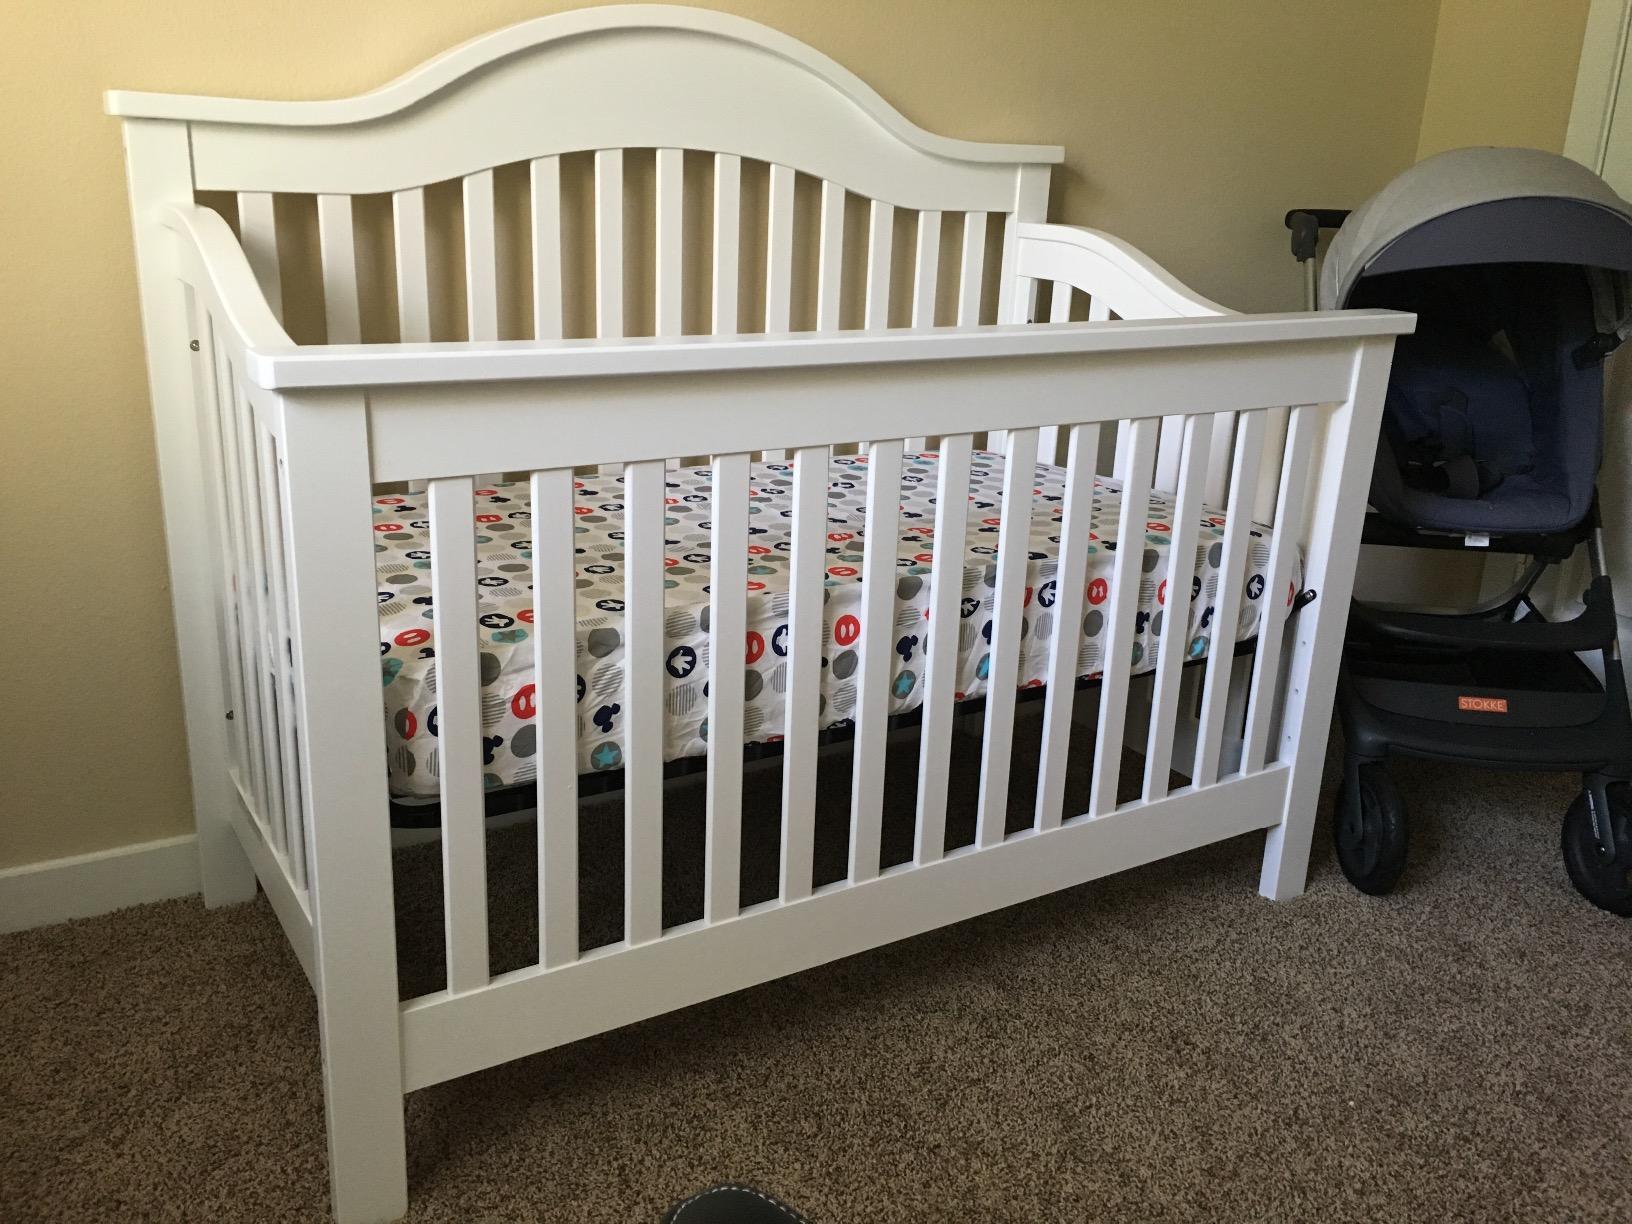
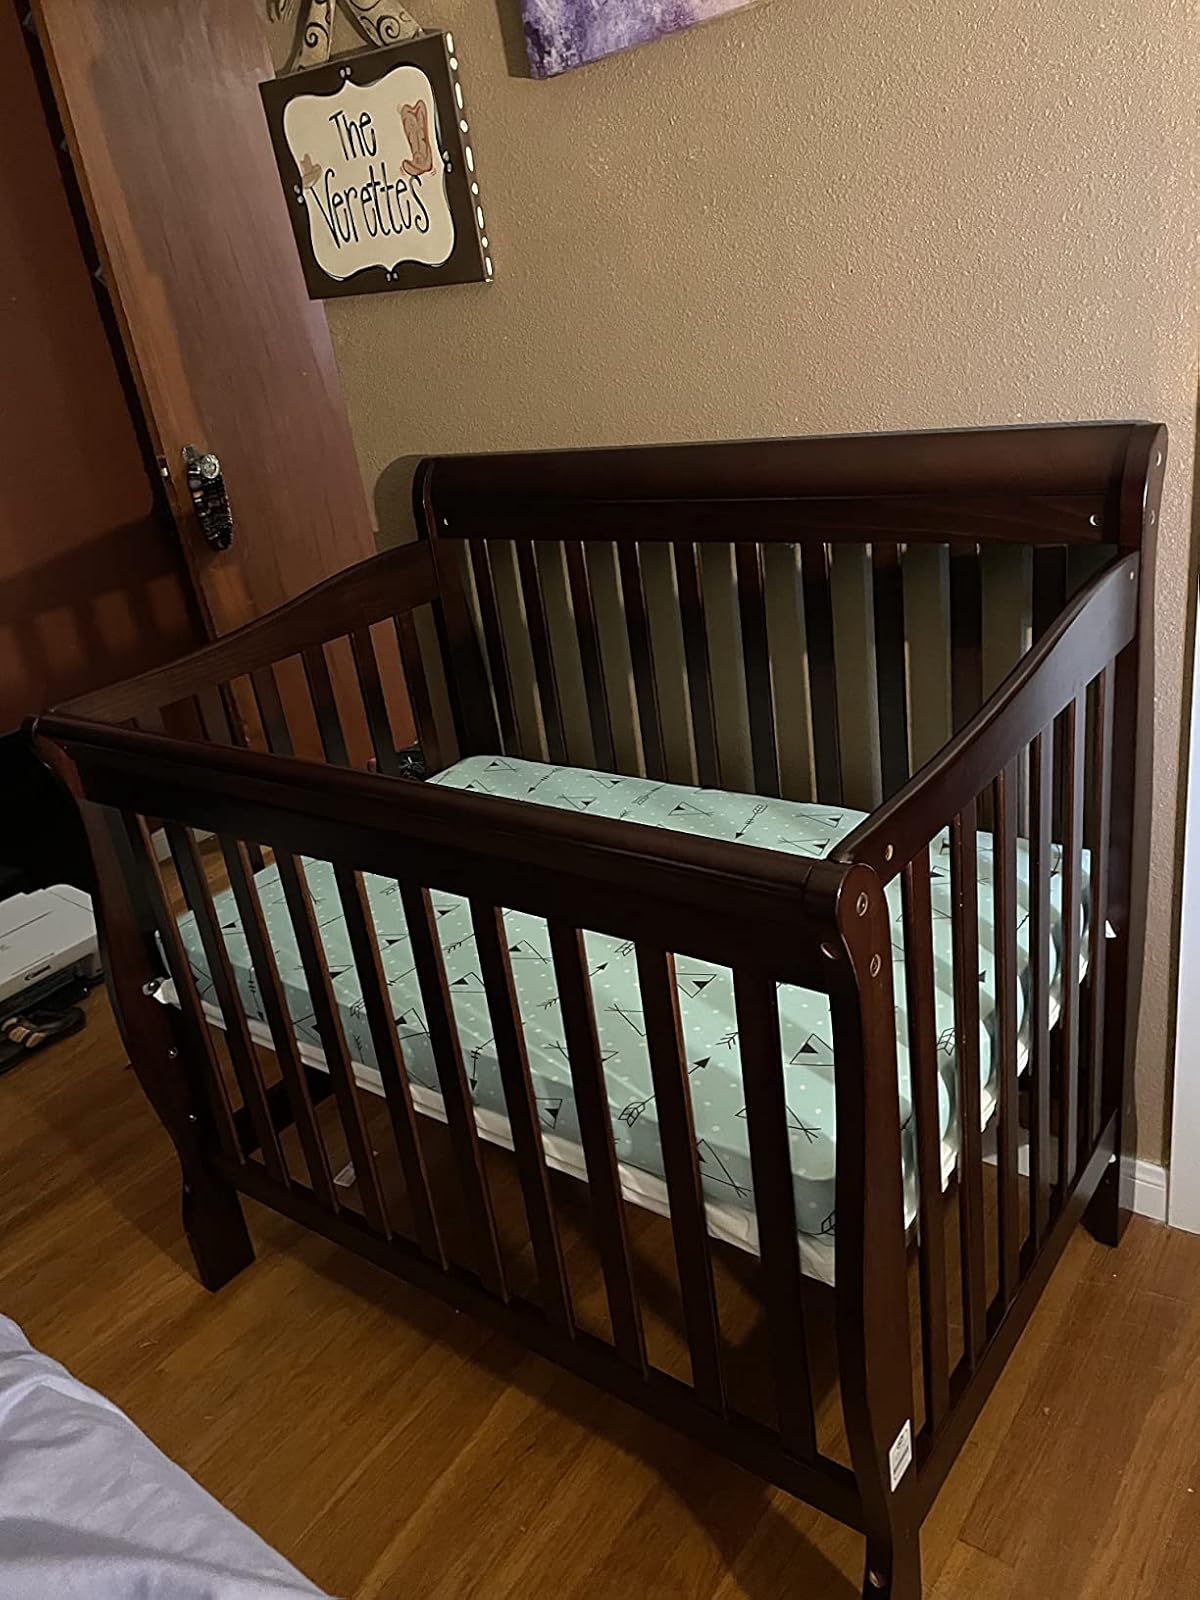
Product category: products_crib
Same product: no